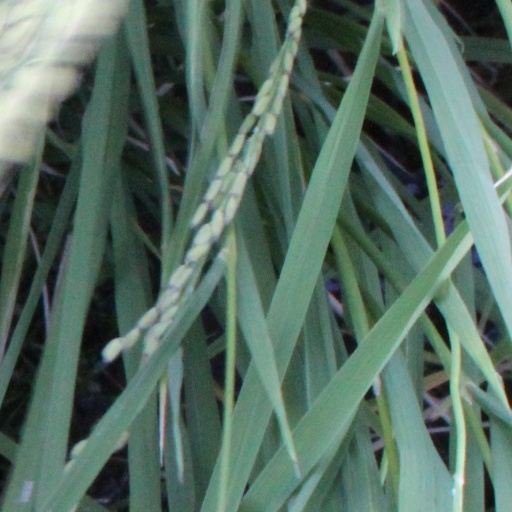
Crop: rice